Mia Love

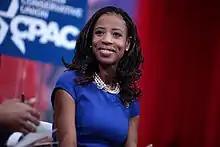
Mia Love speaking at the 2015 Conservative Political Action Conference (CPAC) in National Harbor, Maryland, on February 26, 2015

Love joined the Congressional Black Caucus after taking her seat. While campaigning in 2012, Love had said that if elected, she would "join the Congressional Black Caucus and try to take that thing apart from the inside out." She described the mainly Democratic Caucus as characterized by "demagoguery. They sit there and ignite emotions and ignite racism when there isn't. They use their positions to instill fear. Hope and change is turned into fear and blame. Fear that everybody is going to lose everything and blaming Congress for everything instead of taking responsibility." She later acknowledged the bonds created with fellow caucus members. "As the only female Republican member of the Congressional Black Caucus, I have the opportunity every day to work across the aisle on issues that are divisive but important," she said. "My faith and my belief in the humanity of every one of God's children helps me to work with my Congressional Black Caucus colleagues on important issues like criminal justice reform."